Venezuelan independence

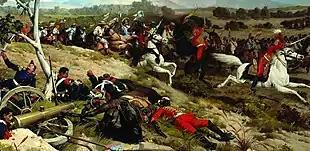
The Battle of Carabobo consolidated the Emancipation of Venezuela waged by the Libertador army under the supreme command of Commander-in-Chief Simón Bolívar on June 24, 1821.

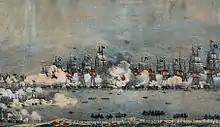
Naval Battle of Maracaibo Lake

After six years of war, the Spanish general Pablo Morillo agreed to meet with Bolivar in 1820. After New Granada was liberated and the Republic of Colombia was created, Bolívar signs with the Spanish general Pablo Morillo, on 26 November 1820, an Armistice, as well as a Treaty of Regularization of the War. Marshal Sucre drafted this Armistice and War Regularization Treaty, considered by Bolívar as "the most beautiful monument of piety applied to war". Captain General Pablo Morillo receives instructions from Spain on June 6, 1820, to arbitrate with Simón Bolívar a cessation of hostilities. Morillo informs Bolivar about the unilateral ceasefire of the Spanish army and the invitation to confer an agreement to regularize the war. The plenipotentiaries of both sides meet and on November 25, Bolivar and Morillo do the same. On the same 25th, the Armistice between the Republic of Colombia and Spain was signed, which suspended all military operations in sea and land in Venezuela and confined the armies of both sides to the positions they held on the day of the signing, according to the demarcation line between both.